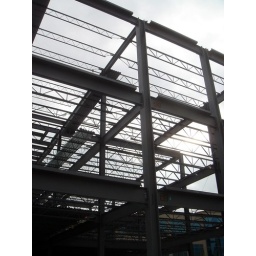
This is a building under construction next door to where I work. It's fun to see the progress.